Answer in natural language. How many Beds are visible in the scene? Choose between the following options: 2, 3, 4, 0 or 1
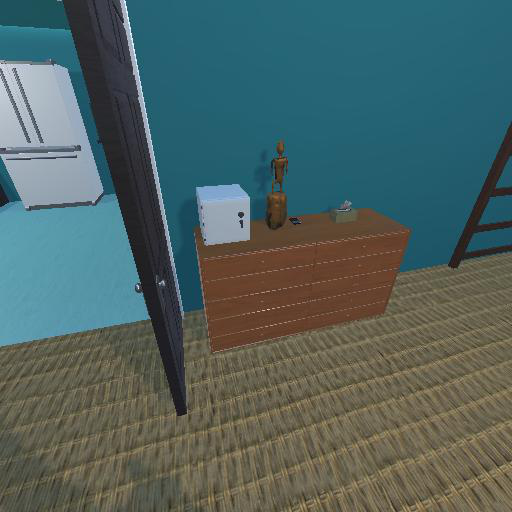
<answer>1</answer>